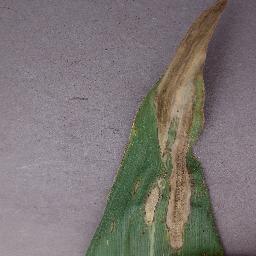
Label: Corn_(Maize)___Northern_Leaf_Blight